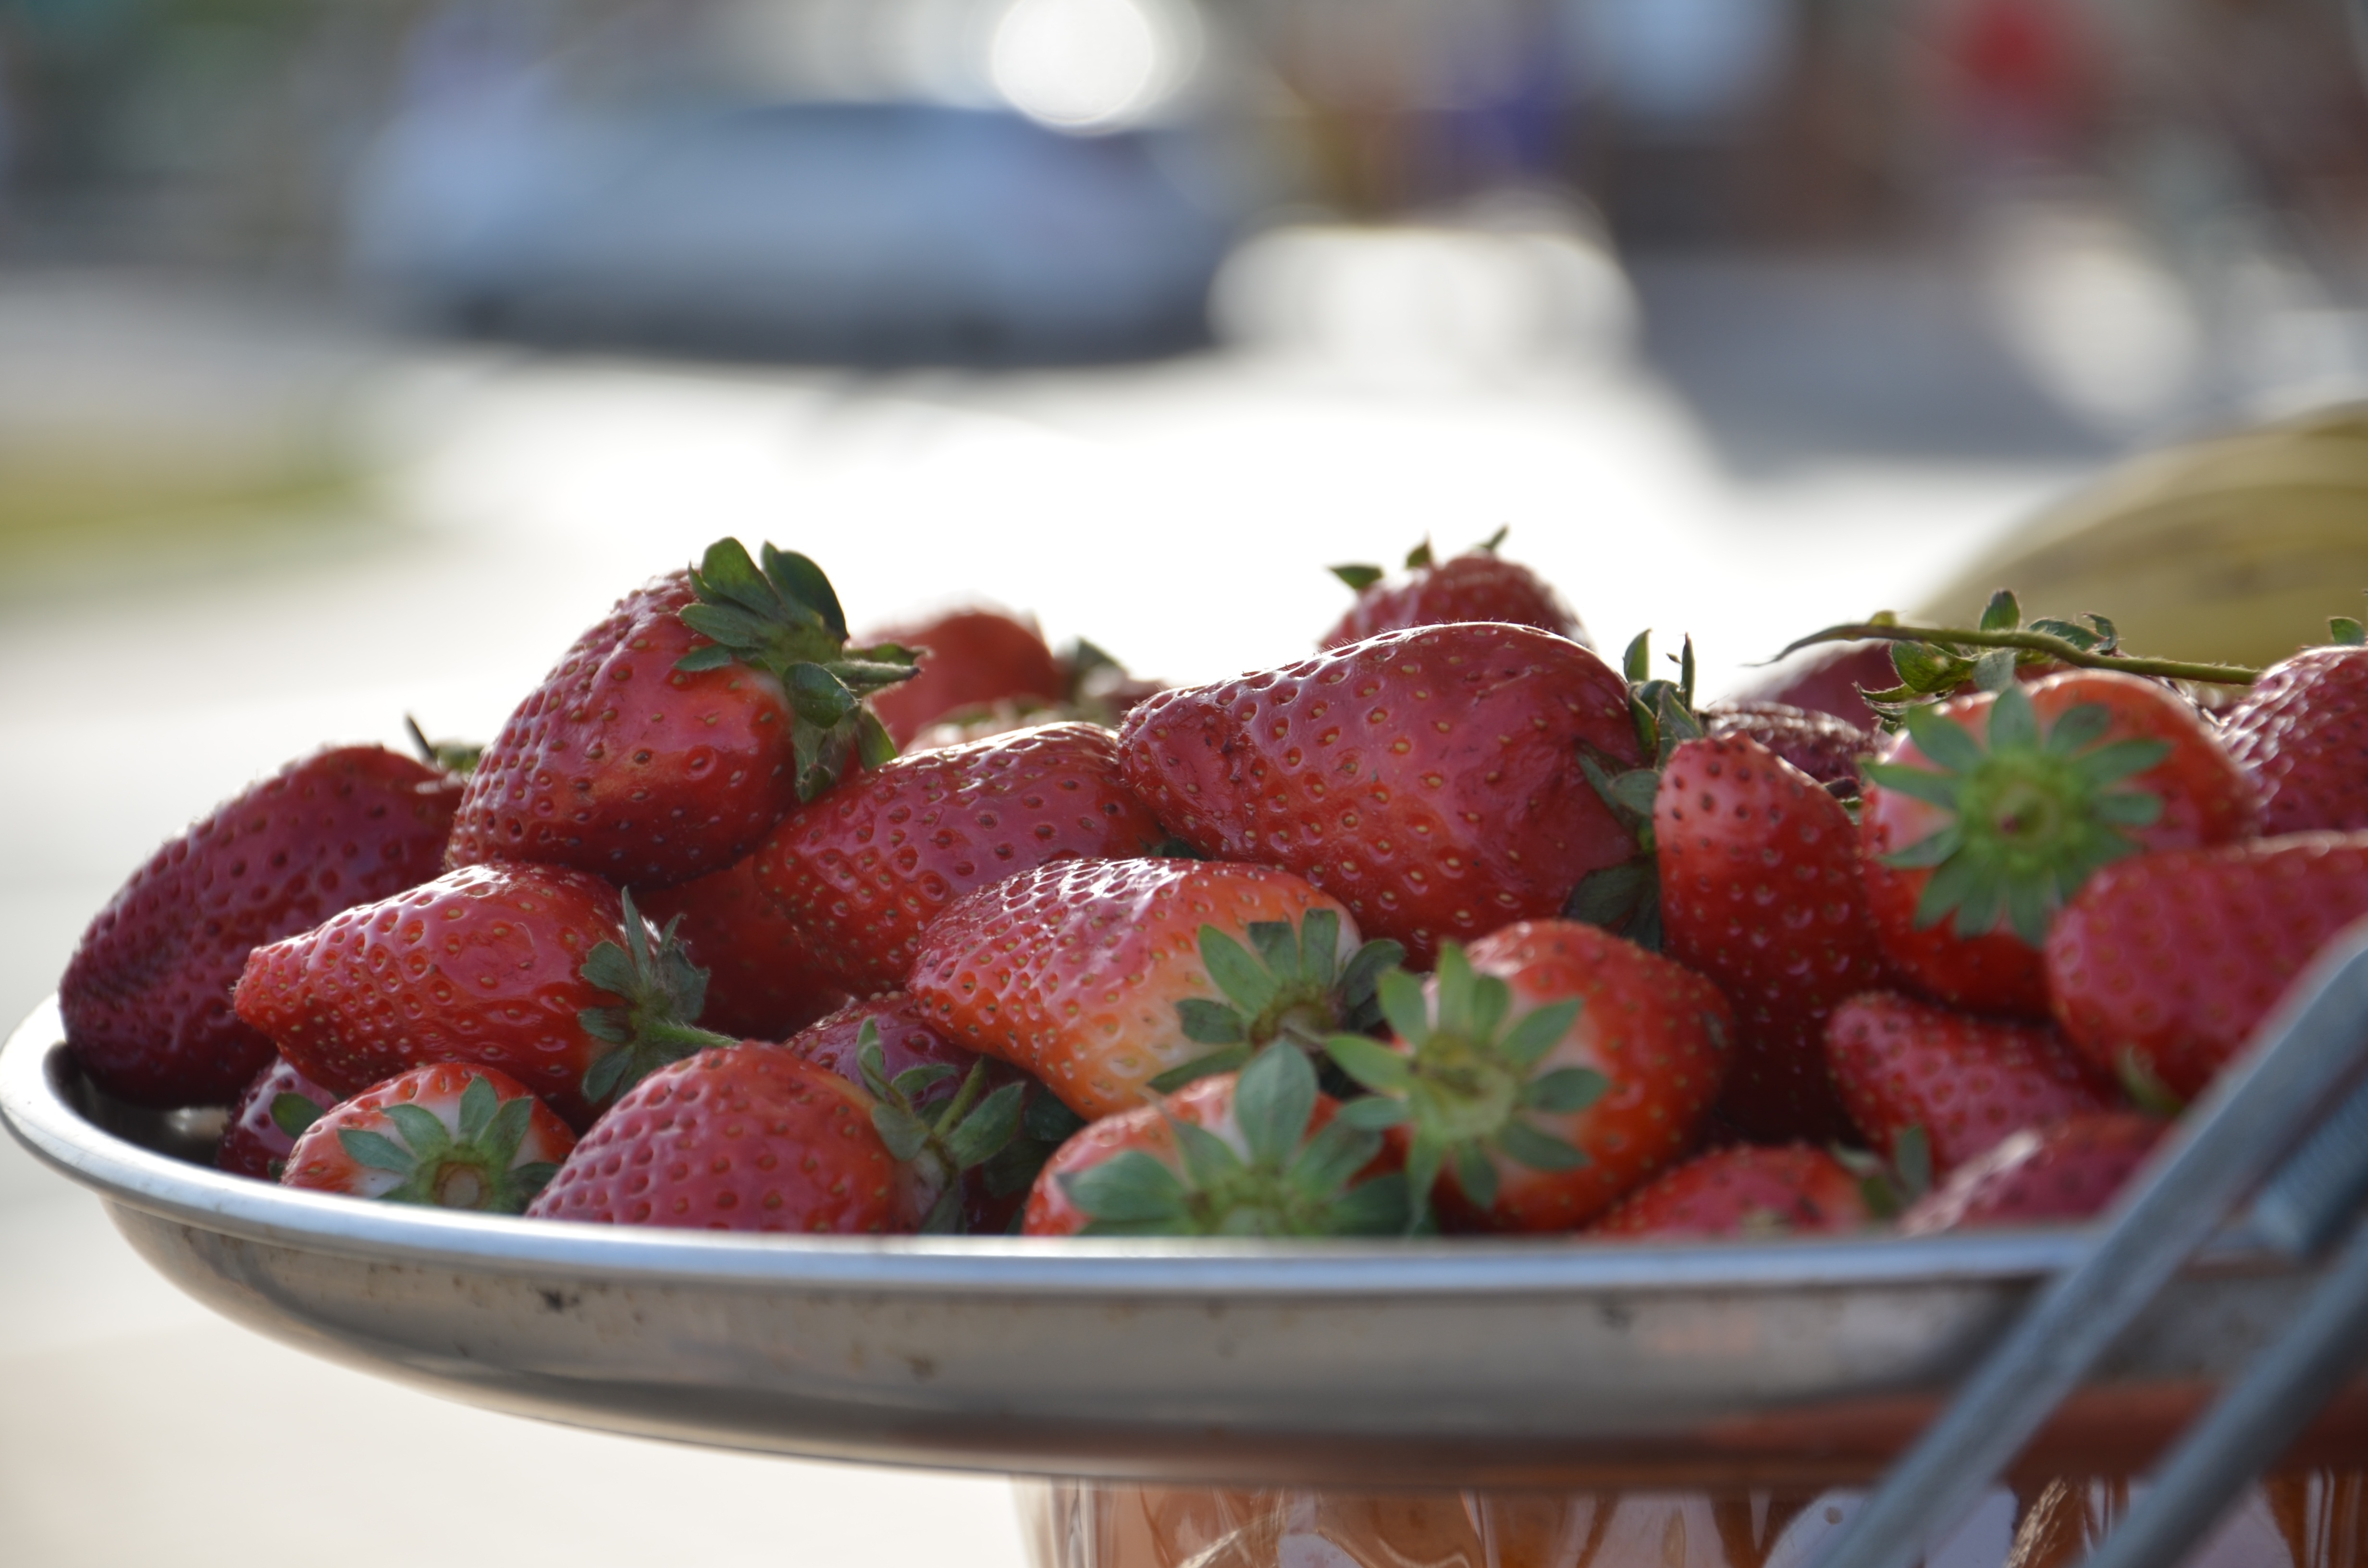
plant, fruit, meal, food, green, red, produce, strawberry, strawberries, sweetness